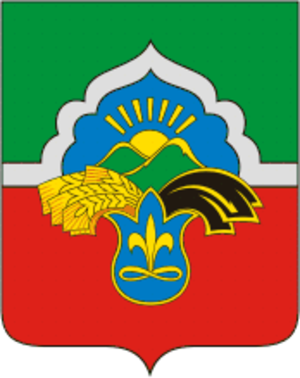
Bavly est une ville de la république du Tatarstan, en Russie, et le centre administratif du raïon de Bavly. Sa population s'élève 22 145 habitants en 2019.